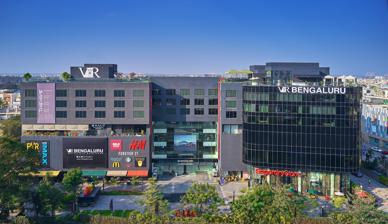
Building: VR Bengaluru
Country: India
Year built: 2016
Shopping mall in Bangalore, India VR Bengaluru VR Bengaluru - Black Box On Whitefield Road Location Whitefield, Bangalore , India Coordinates 12°59′46″N 77°41′42″E / 12.996°N 77.695°E / 12.996; 77.695 Opening date 2015 Developer Virtuous Retail Management Virtuous Retail Owner Virtuous Retail No. of stores and services 100+ Total retail floor area 600,000 square feet (56,000 m 2 ) No. of floors 7 Public transit access Purple at Singayyanapalya Website vrbengaluru .com VR Bengaluru , is a mixed-use retail development in India, situated in Whitefield, Bangalore . Its gross floor area is 600,000 square feet (56,000 m 2 ). In addition to the retail arcade, the compound hosts a hotel, a multiplex with the largest Gold Class in India along with an IMAX , commercial spaces and customisable collaborative working spaces for start-ups and entrepreneurs. The centre consists of The Hive - a co-working space, The Waverly - Hotel & Residences and the SkyDeck - an activated rooftop with a temperature-controlled pool, a jogging track and an open-air LED screen. South India's first H&M store was launched here in 2016. Garden City @ VR Bengaluru About This center is owned, developed and operated by Virtuous Retail South Asia Pte Ltd. VR Bengaluru is part of a mixed-use development which includes residential spaces, a retail arcade and customisable collaborative working spaces. The Black Box on Whitefield Road, VR Bengaluru is touted as a "first-of-its-kind community-centric integrated lifestyle destination of the city". The centre is home to an assortment of brands, a nine-screen multiplex including a purpose-built IMAX which is the biggest in Bangalore , apart from India 's largest Gold Class, several pubs, cafes and restaurants spread across the centre, an upscale food court and several fitness & wellness options. The open landscaped events space at VR Bengaluru, known as "Garden City" regularly hosts community events such as music festivals, farmers’ & artisan markets, activities for children, etc. The Magic Circle - Vintage Carousel at VR Bengaluru Whitefield Art Collective 2016 at Garden City, VR Bengaluru Whitefield Art Collective 2016 at Garden City, VR Bengaluru Entertainment VR Bengaluru hosts a 9-screen multiplex from PVR and also Bangalore's second IMAX theatre and India's biggest Gold Class theatres. This is Bangalore's only purpose-built IMAX screen and not retrofitted from a pre-existing screen, thus delivering a pure, unadulterated IMAX experience to viewers. Apart from a cinema, the centre also places kids at the top of its list of patrons to engage. To this end, they have pedestrianised outdoor locales with a landscaped "Garden City" area where kids can run, play and be themselves without worrying about traffic or other hazards present in an urban environment. The centre also has a vintage carousel that is actually functional and operates regularly. VR Bengaluru has also invested in "Magic Garden", a sculpted, soft foam play area for kids that is safe, secure and germ free. While this is to engage the very young, older children and teenagers have a full arcade, Fun City to choose from, including unique indoor rides. See also List of shopping malls in Bangalore List of shopping malls in India VR Chennai Best Preschool in Bangalore References